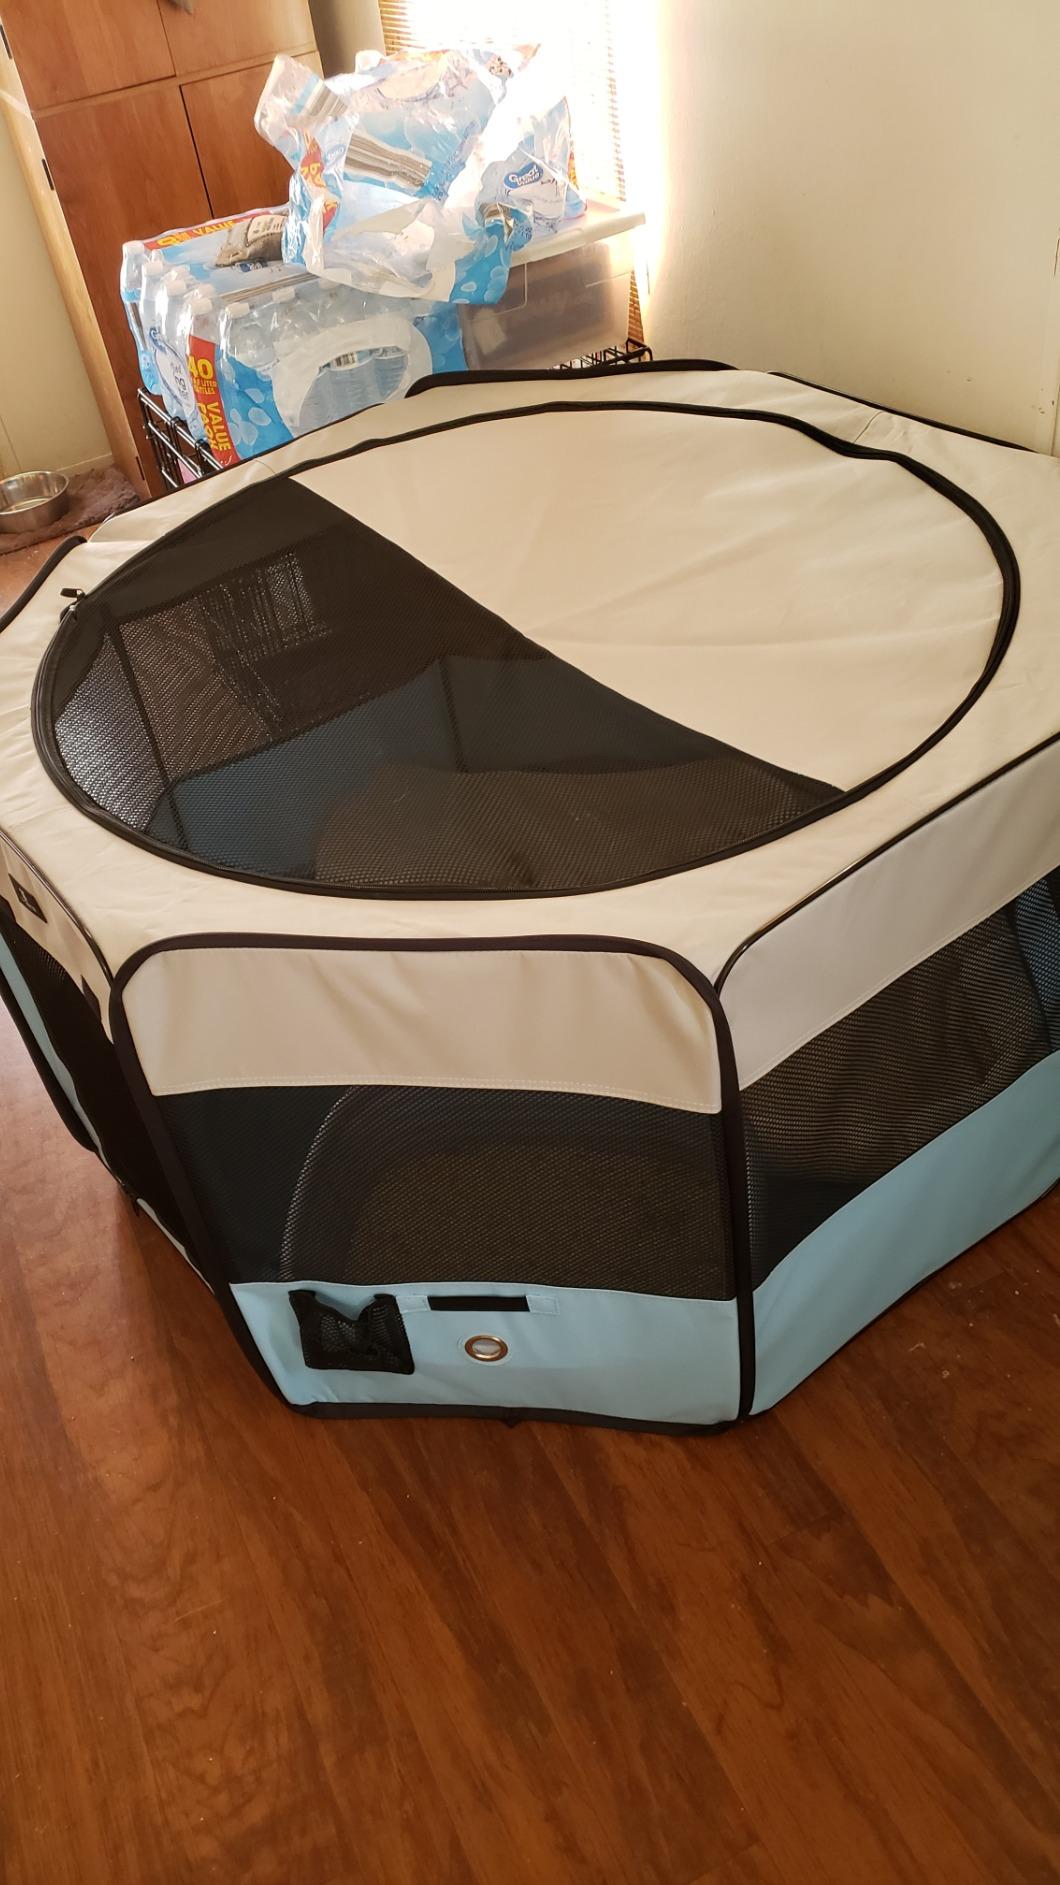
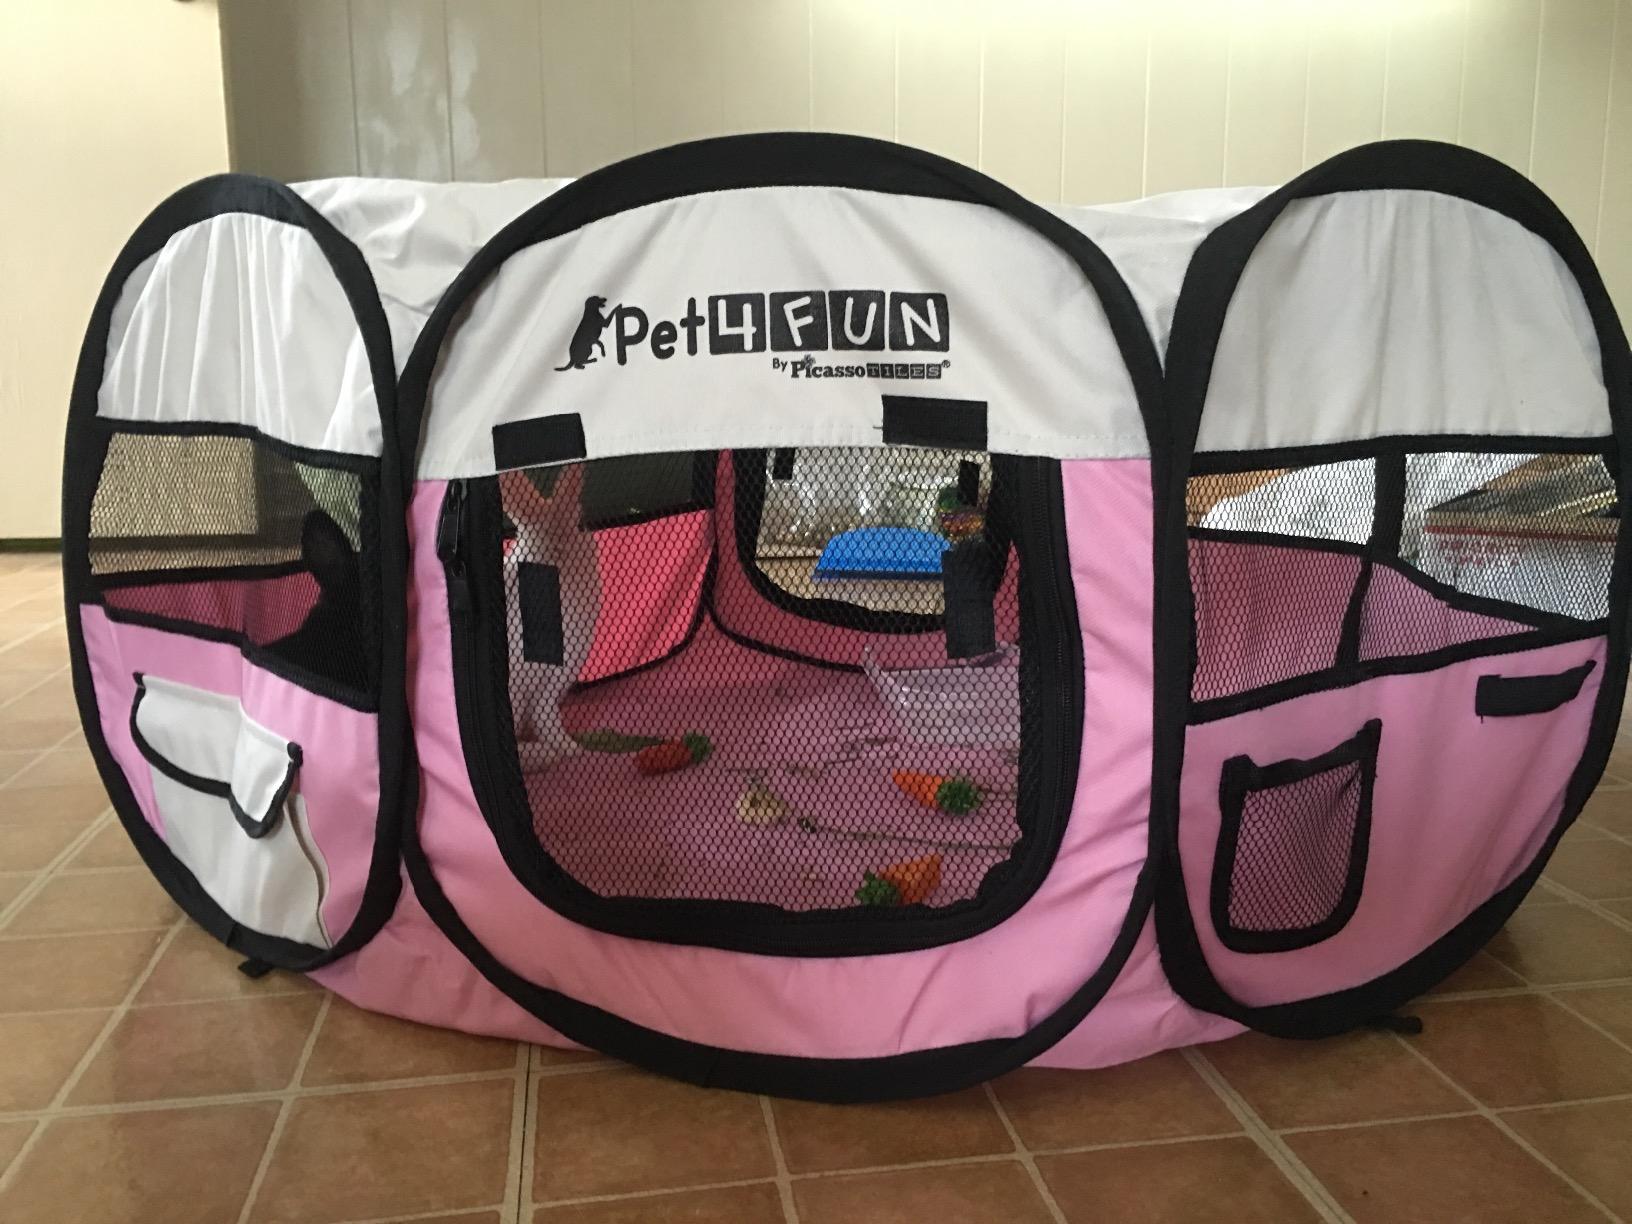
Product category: items_kennel
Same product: no